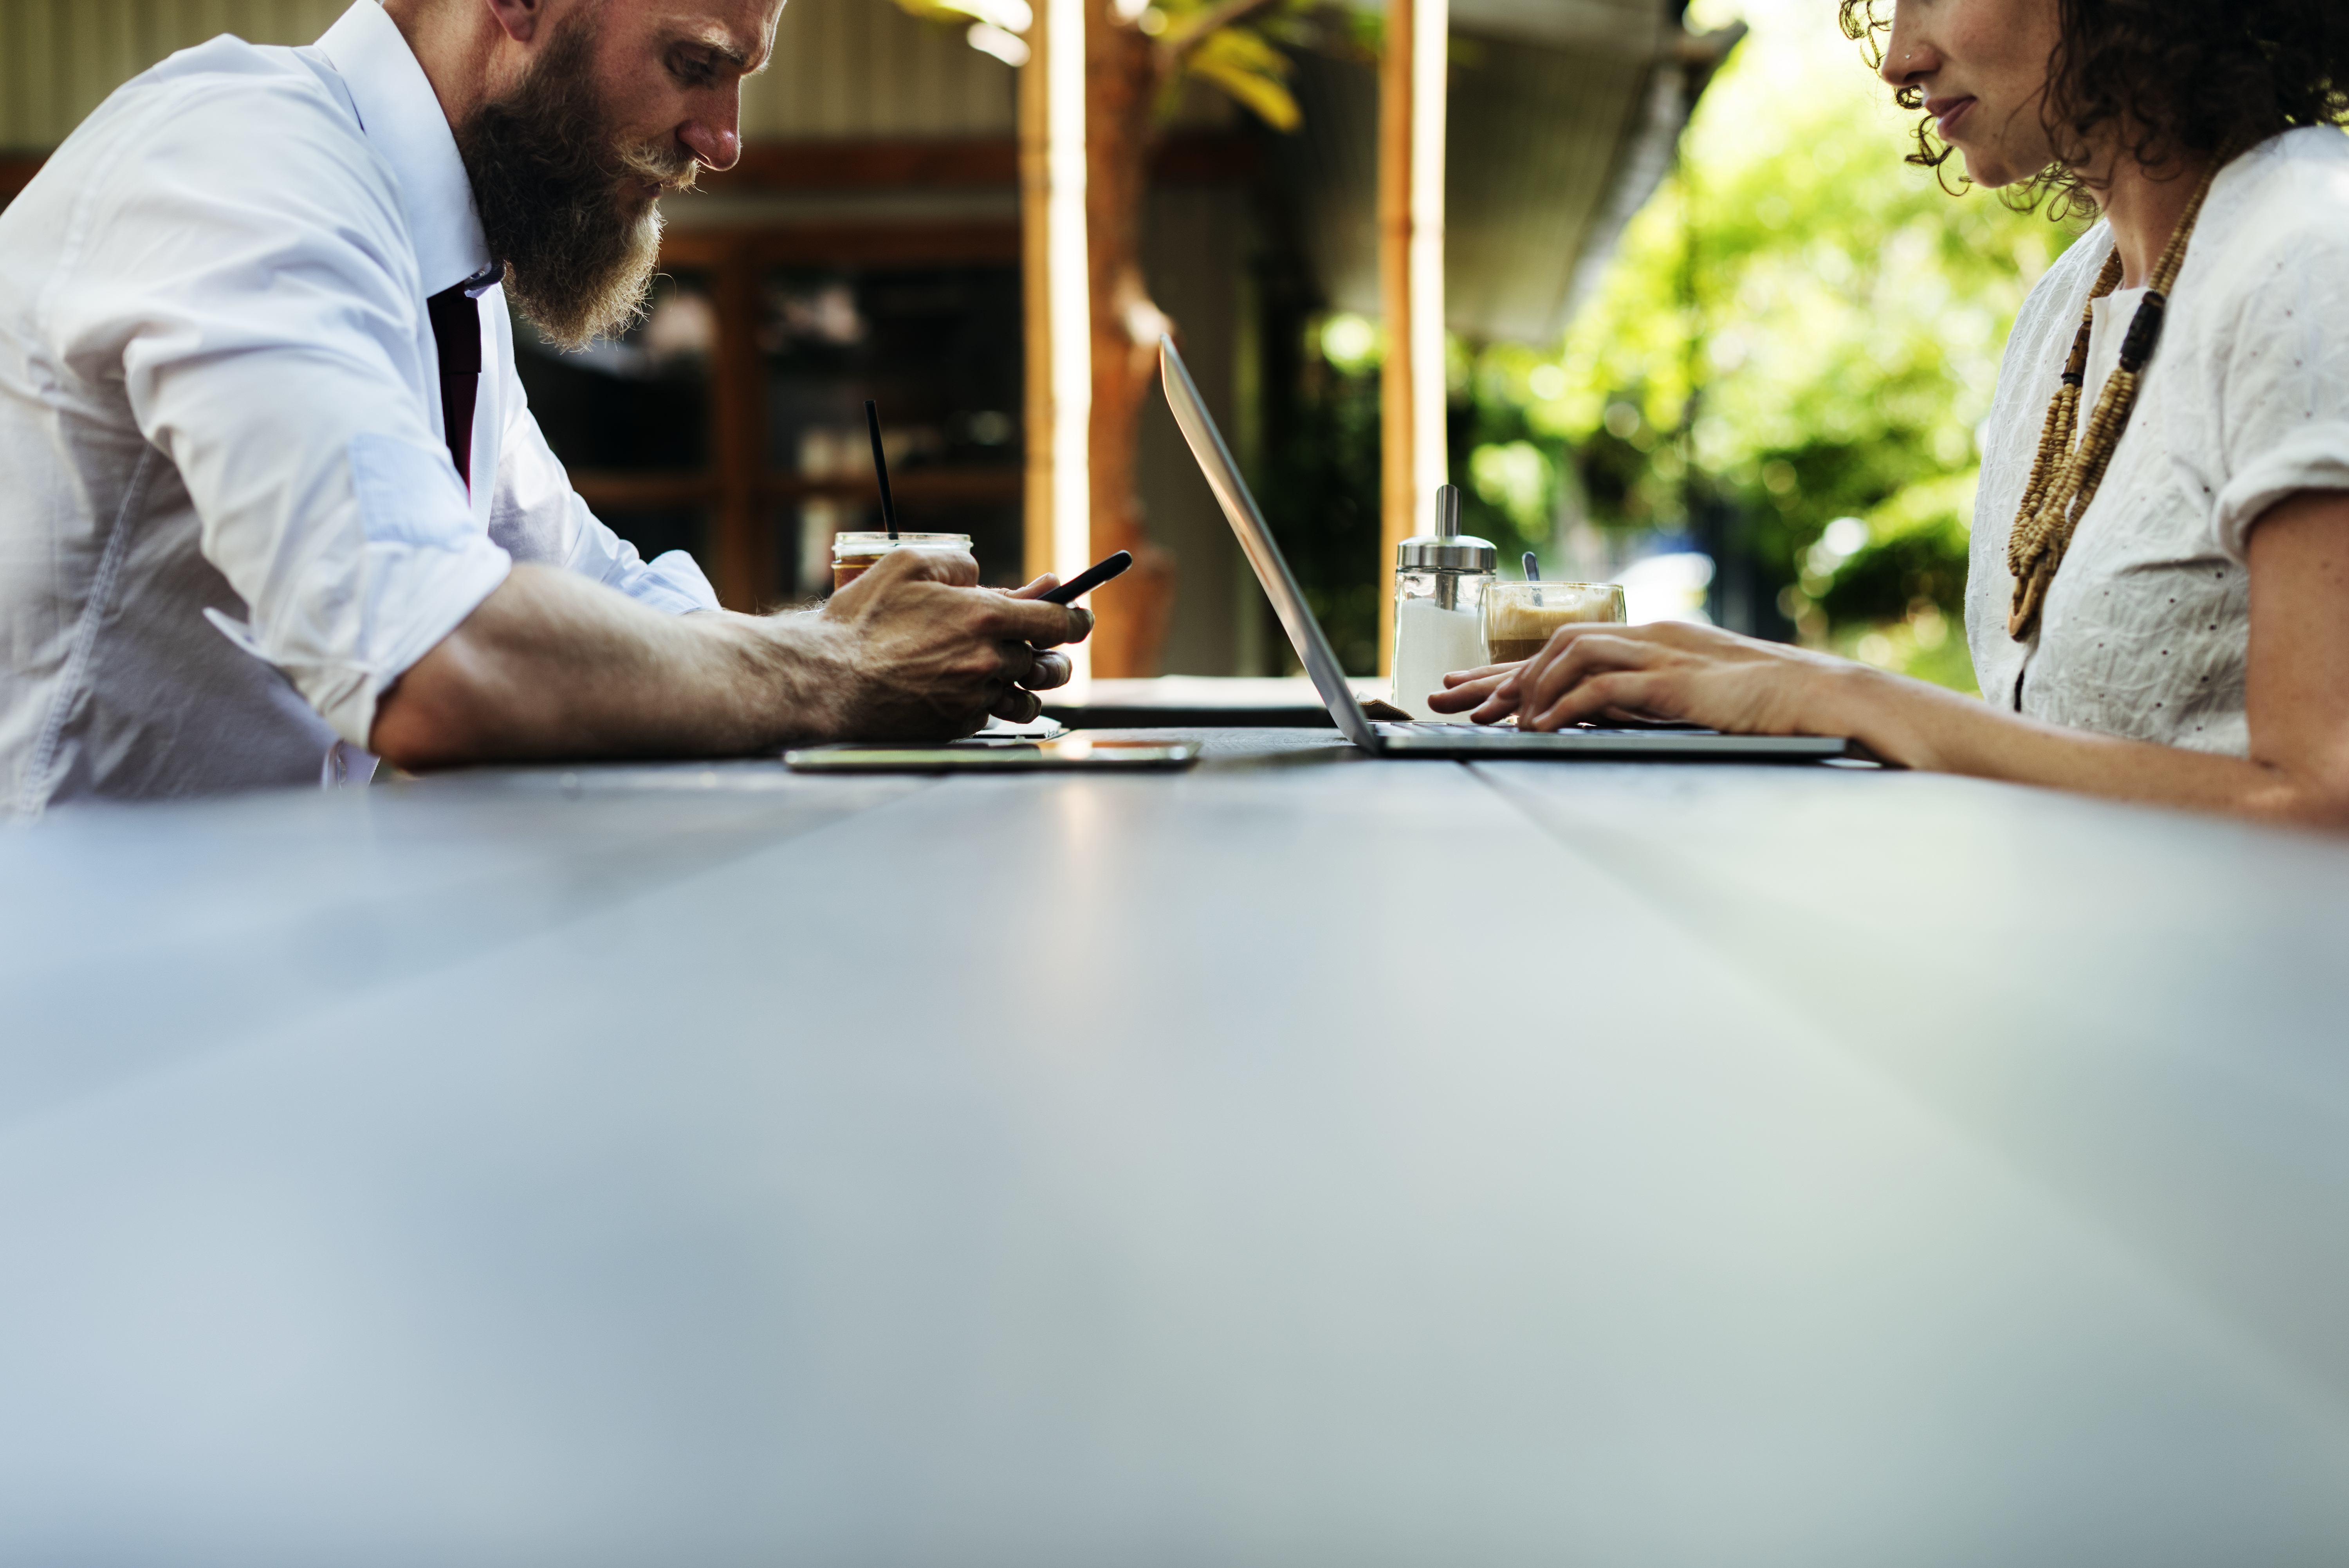
hand, design, conversation, table, fun, glass, adaptation, leisure, sitting, interior design, plant, vacation, games, gesture